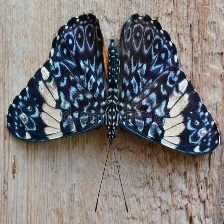
Species: RED CRACKER